Monastery of the Holy Trinity, Meteora

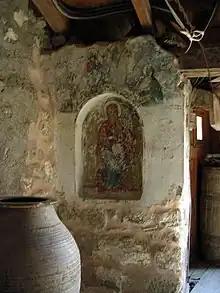
Fresco

At one time, fifty monks lived at Holy Trinity, but by the early twentieth century, there were only five. Visitors are allowed. Patrick Leigh Fermor is reported to have visited the monasteries here several decades ago, as a guest of the Abbot of Varlaam. Even then, Holy Trinity was one of the poorest monasteries in Meteora.